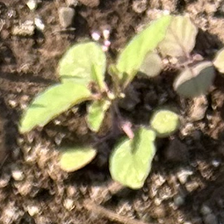
Weed species: Punarnava _(Boerhaavia diffusa)